Boarding Party

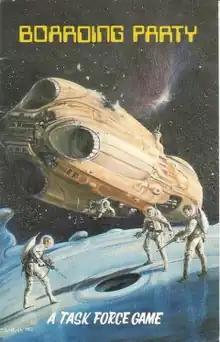

Boarding Party is a solitaire science fiction board game published by Task Force Games in 1982 that simulates a boarding party of humans trying to deactivate a killer spaceship.